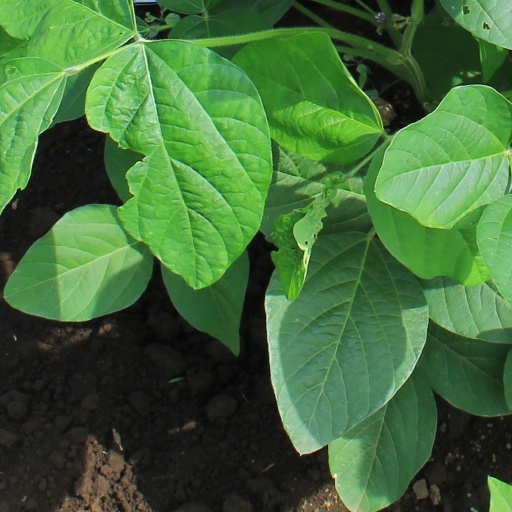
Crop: soybean